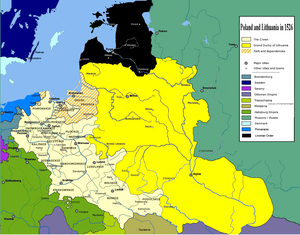
L'histoire de la Lituanie commence véritablement avec l'unification des tribus lituaniennes de religion balte par Mindaugas, au milieu du XIIIᵉ siècle, en vue de lutter contre les chevaliers teutoniques et les chevaliers porte-glaives venus les christianiser par la force. À partir du règne de Vytenis, qui débute vers 1290, et jusqu'au début du XVᵉ siècle, le grand-duché de Lituanie profite de la dislocation de la Rus' de Kiev et de l'affaiblissement de la Horde d'or tatare pour réunir sous son sceptre les petites principautés slaves du bassin du Dniepr, s'étendant jusqu'au Dniestr et à la mer Noire, atteinte en 1412. Pendant ce temps la foi balte recule au profit du catholicisme ou de l'orthodoxie.
La Lituanie, en forme longue la république de Lituanie est un pays d’Europe du Nord situé sur la rive orientale de la mer Baltique, au nord-est de la Pologne, au nord-ouest de la Biélorussie, au sud de la Lettonie et à l'est de l'oblast russe de Kaliningrad. Sa capitale est Vilnius. C'est le plus méridional des Pays baltes ainsi que le plus peuplé et le plus grand en superficie.
L'histoire de la Pologne commence au Xᵉ siècle, sous le règne de Mieszko Iᵉʳ et de la dynastie Piast. C'est sous son règne que les souverains polonais se convertissent au christianisme. La Pologne devient rapidement au Moyen Âge une puissance régionale, tout en essayant régulièrement de sortir de l'influence du Saint-Empire romain germanique, et de repousser le Drang nach Osten. C'est ainsi qu'à partir du XIIᵉ siècle, le royaume de Pologne doit lutter contre les Chevaliers Teutoniques qui ont colonisé la Prusse et une partie de la Poméranie.
L' archidiocèse de Moguilev est un archidiocèse catholique romain de rite latin qui couvrait tout l'Empire russe sauf des diocèses particuliers.